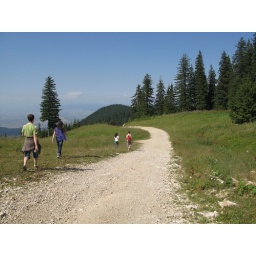
walking in the Romanian mountains